Bashan

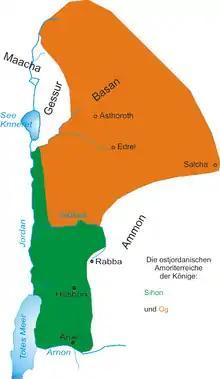

Along with the half of Gilead, it was given to the half-tribe of Manasseh. According to the Book of Joshua, Golan, one of its cities, became a Levitical city and a city of refuge. Argob, in Bashan, was one of Solomon's commissariat districts.